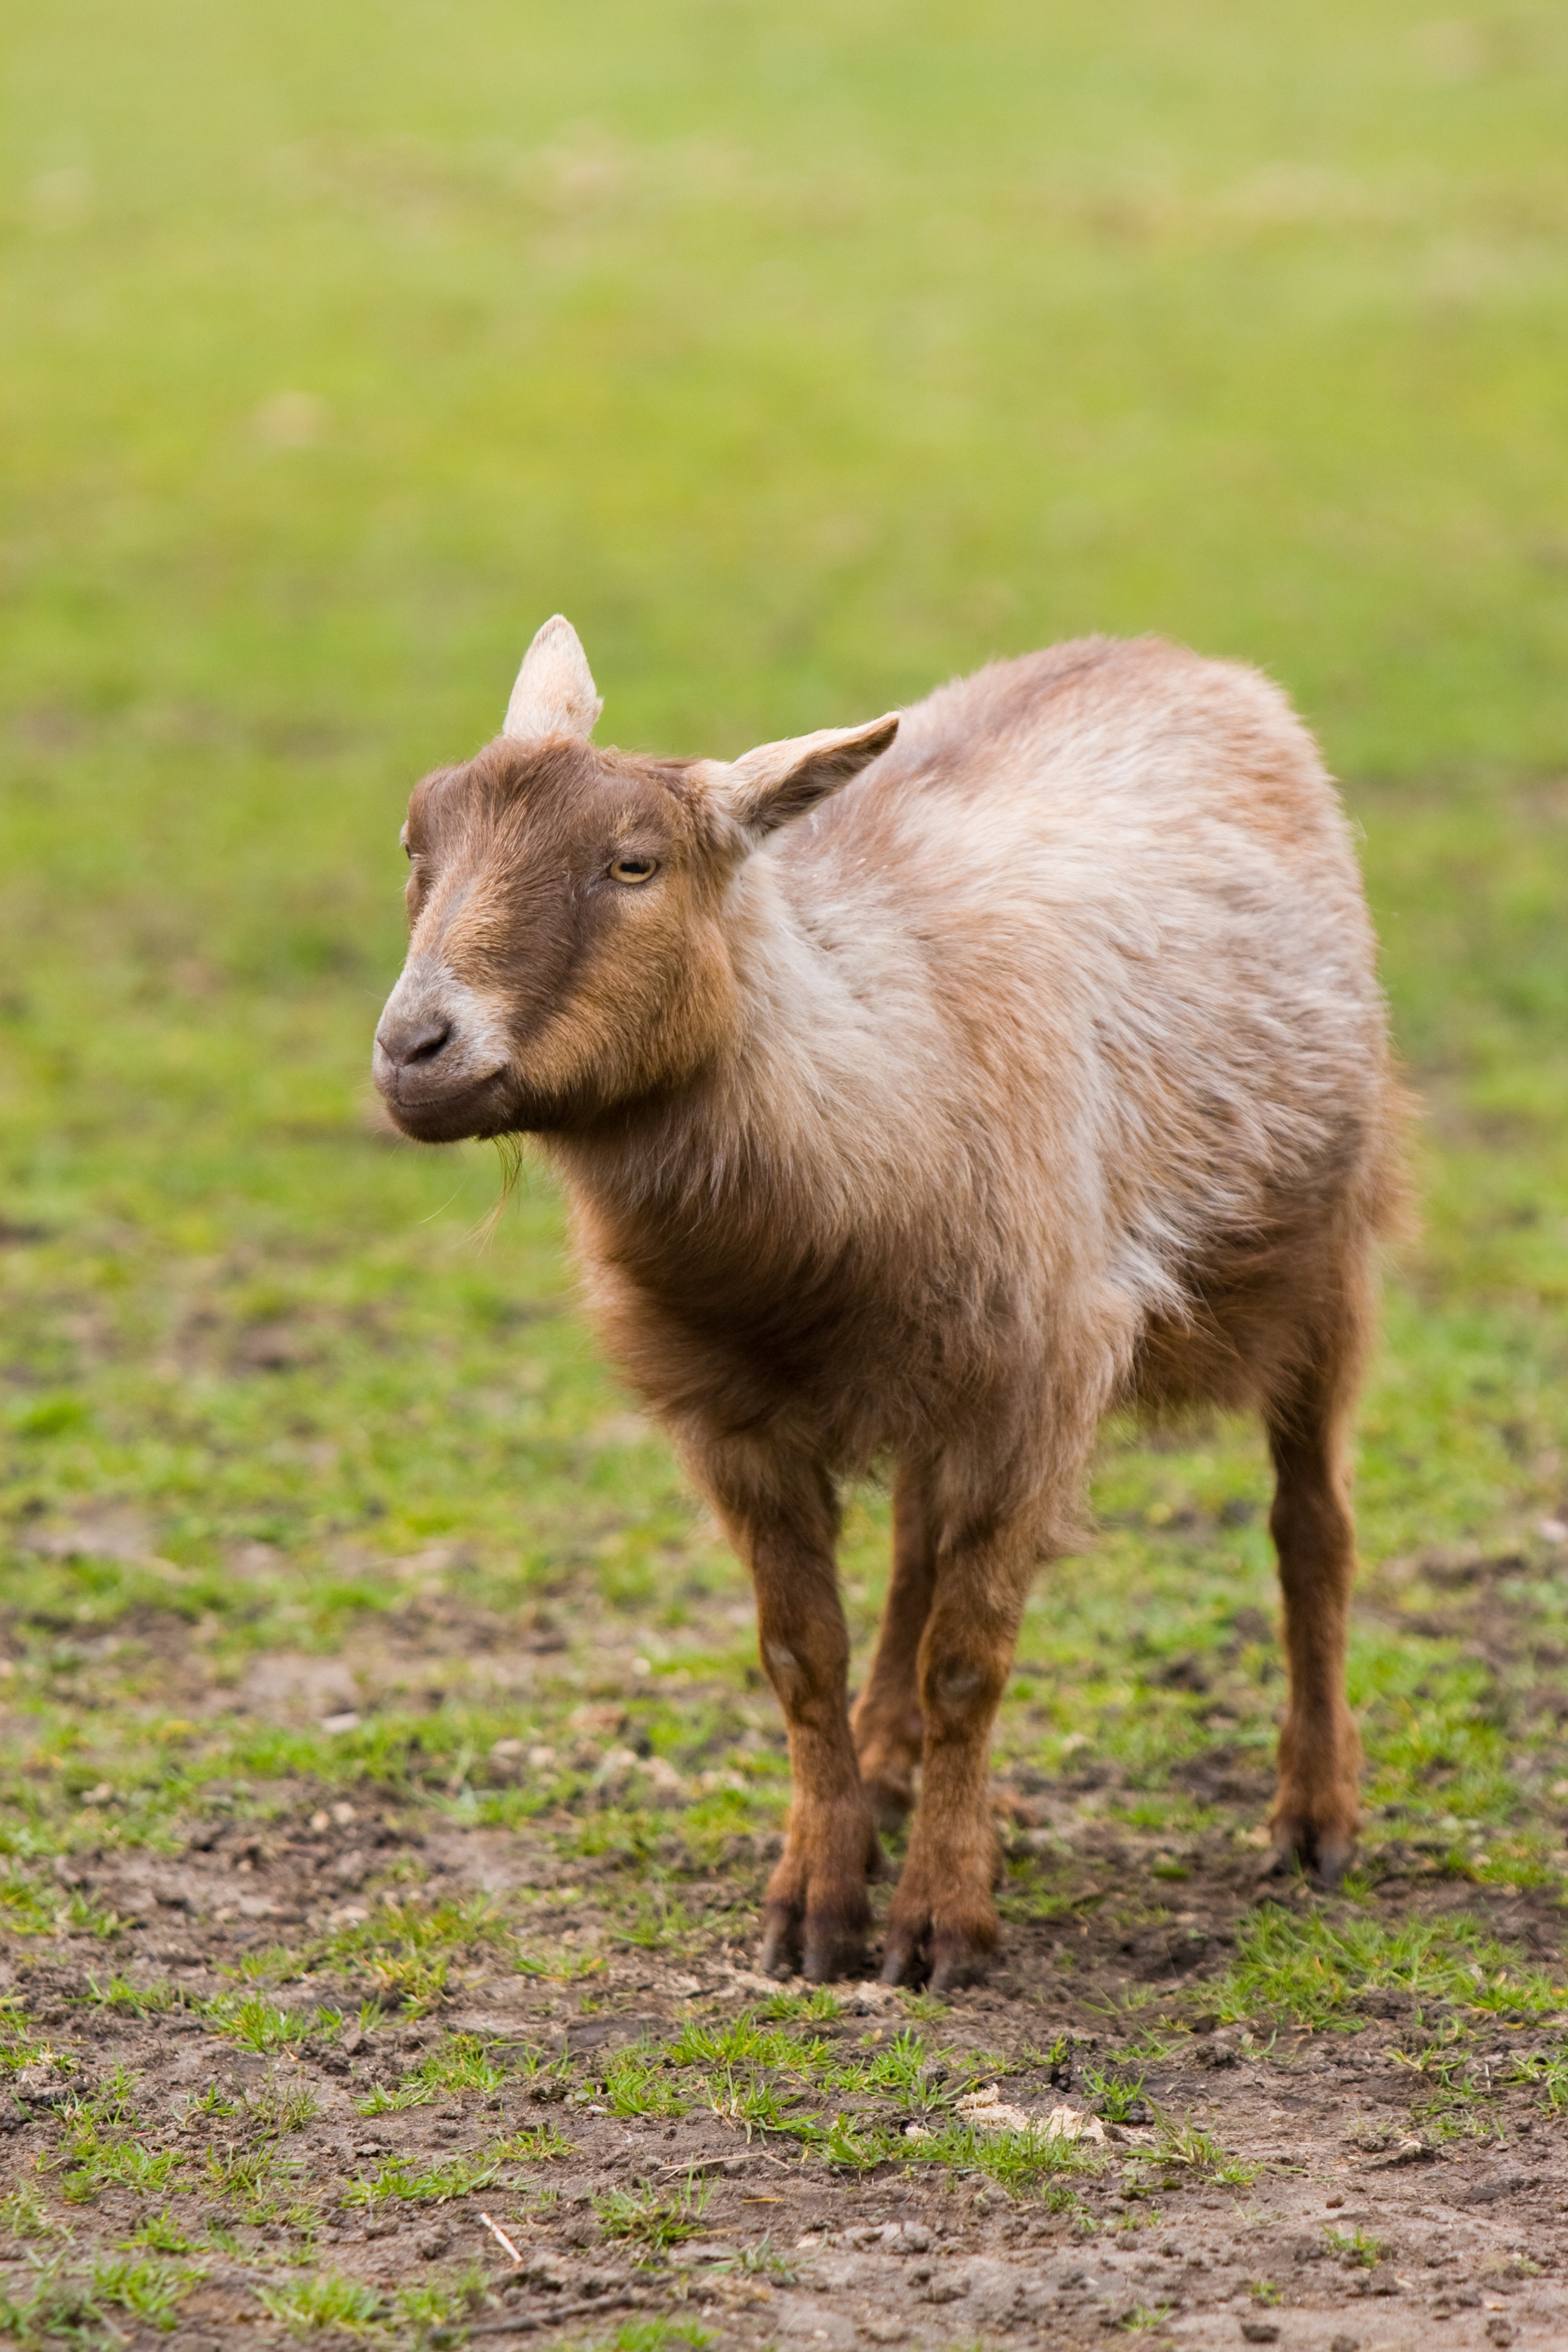
field, farm, animal, cute, photo, wildlife, standing, goat, pasture, grazing, brown, mammal, fauna, outdoors, goats, vertebrate, image, nobody